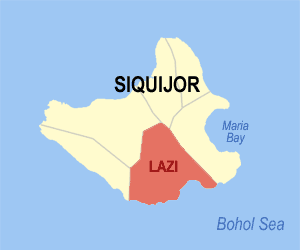
Lazi est une municipalité de la province de Siquijor, aux Philippines.